Howard Athenaeum

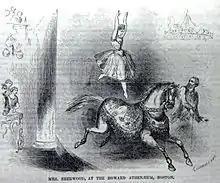
Mrs. Sherwood at the Howard Athenaeum, 1854.

For the first several decades of its existence, it successfully vied with the Boston Museum as that city's leading playhouse. While the Boston Museum relied heavily on its great stock company, the Howard became the home of leading touring actors. In an 1860 playbill, the Howard Athenaeum proudly announced that it hosted performances of "opera, tragedy, comedy, burlesque, vaudeville, minstrels, and magicians." Among the great names regularly appearing at the Howard were Edwin Booth, Charlotte Cushman and other stellar performers of that era, including a young John Wilkes Booth, who played Hamlet. The playhouse soon became famous for its opera productions: Verdi's "Ernani", which had its American premier at the Howard in 1847, may have been Boston's first exposure to Italian bel canto opera. A program for the "Ernani" performance at the Howard is owned by the Boston Athenæum, which has a very small but interesting collection of programs from the Howard's early years dating from 1847 to 1848.